Shake 'n Bake

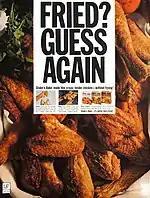
1968 advertisement by General Foods

Shake 'n Bake is particularly noted for its television commercials in the 1960s, 1970s, 1980s, and 1990s, starring such child actors as Carrie Jean Cochran, Carly Schroeder, Taylor Momsen, and Philip Amelio. In the ads, the aforementioned children help make Shake 'n Bake with their mothers, enthusiastically exclaiming, "And I helped!"